David Petrovsky

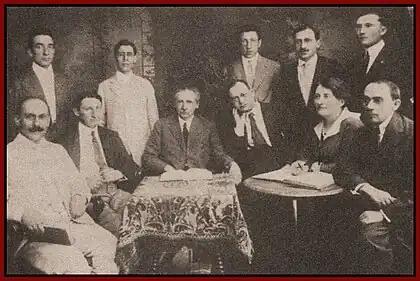
Petrovsky (Max Goldfarb, seated second from left) as part of the leadership of the Jewish Socialist Federation in 1917.

By agreement between the Central Committee of the Bund and the Jewish Socialist Federation (JSF) of the Socialist Party of America, in 1913 David Lipetz came to New York City to conduct work among the Jewish workers and to raise funds for the Bund. In America Lipetz worked and published as Max Goldfarb, and under this name he was elected to the Central Committee of the JSF.